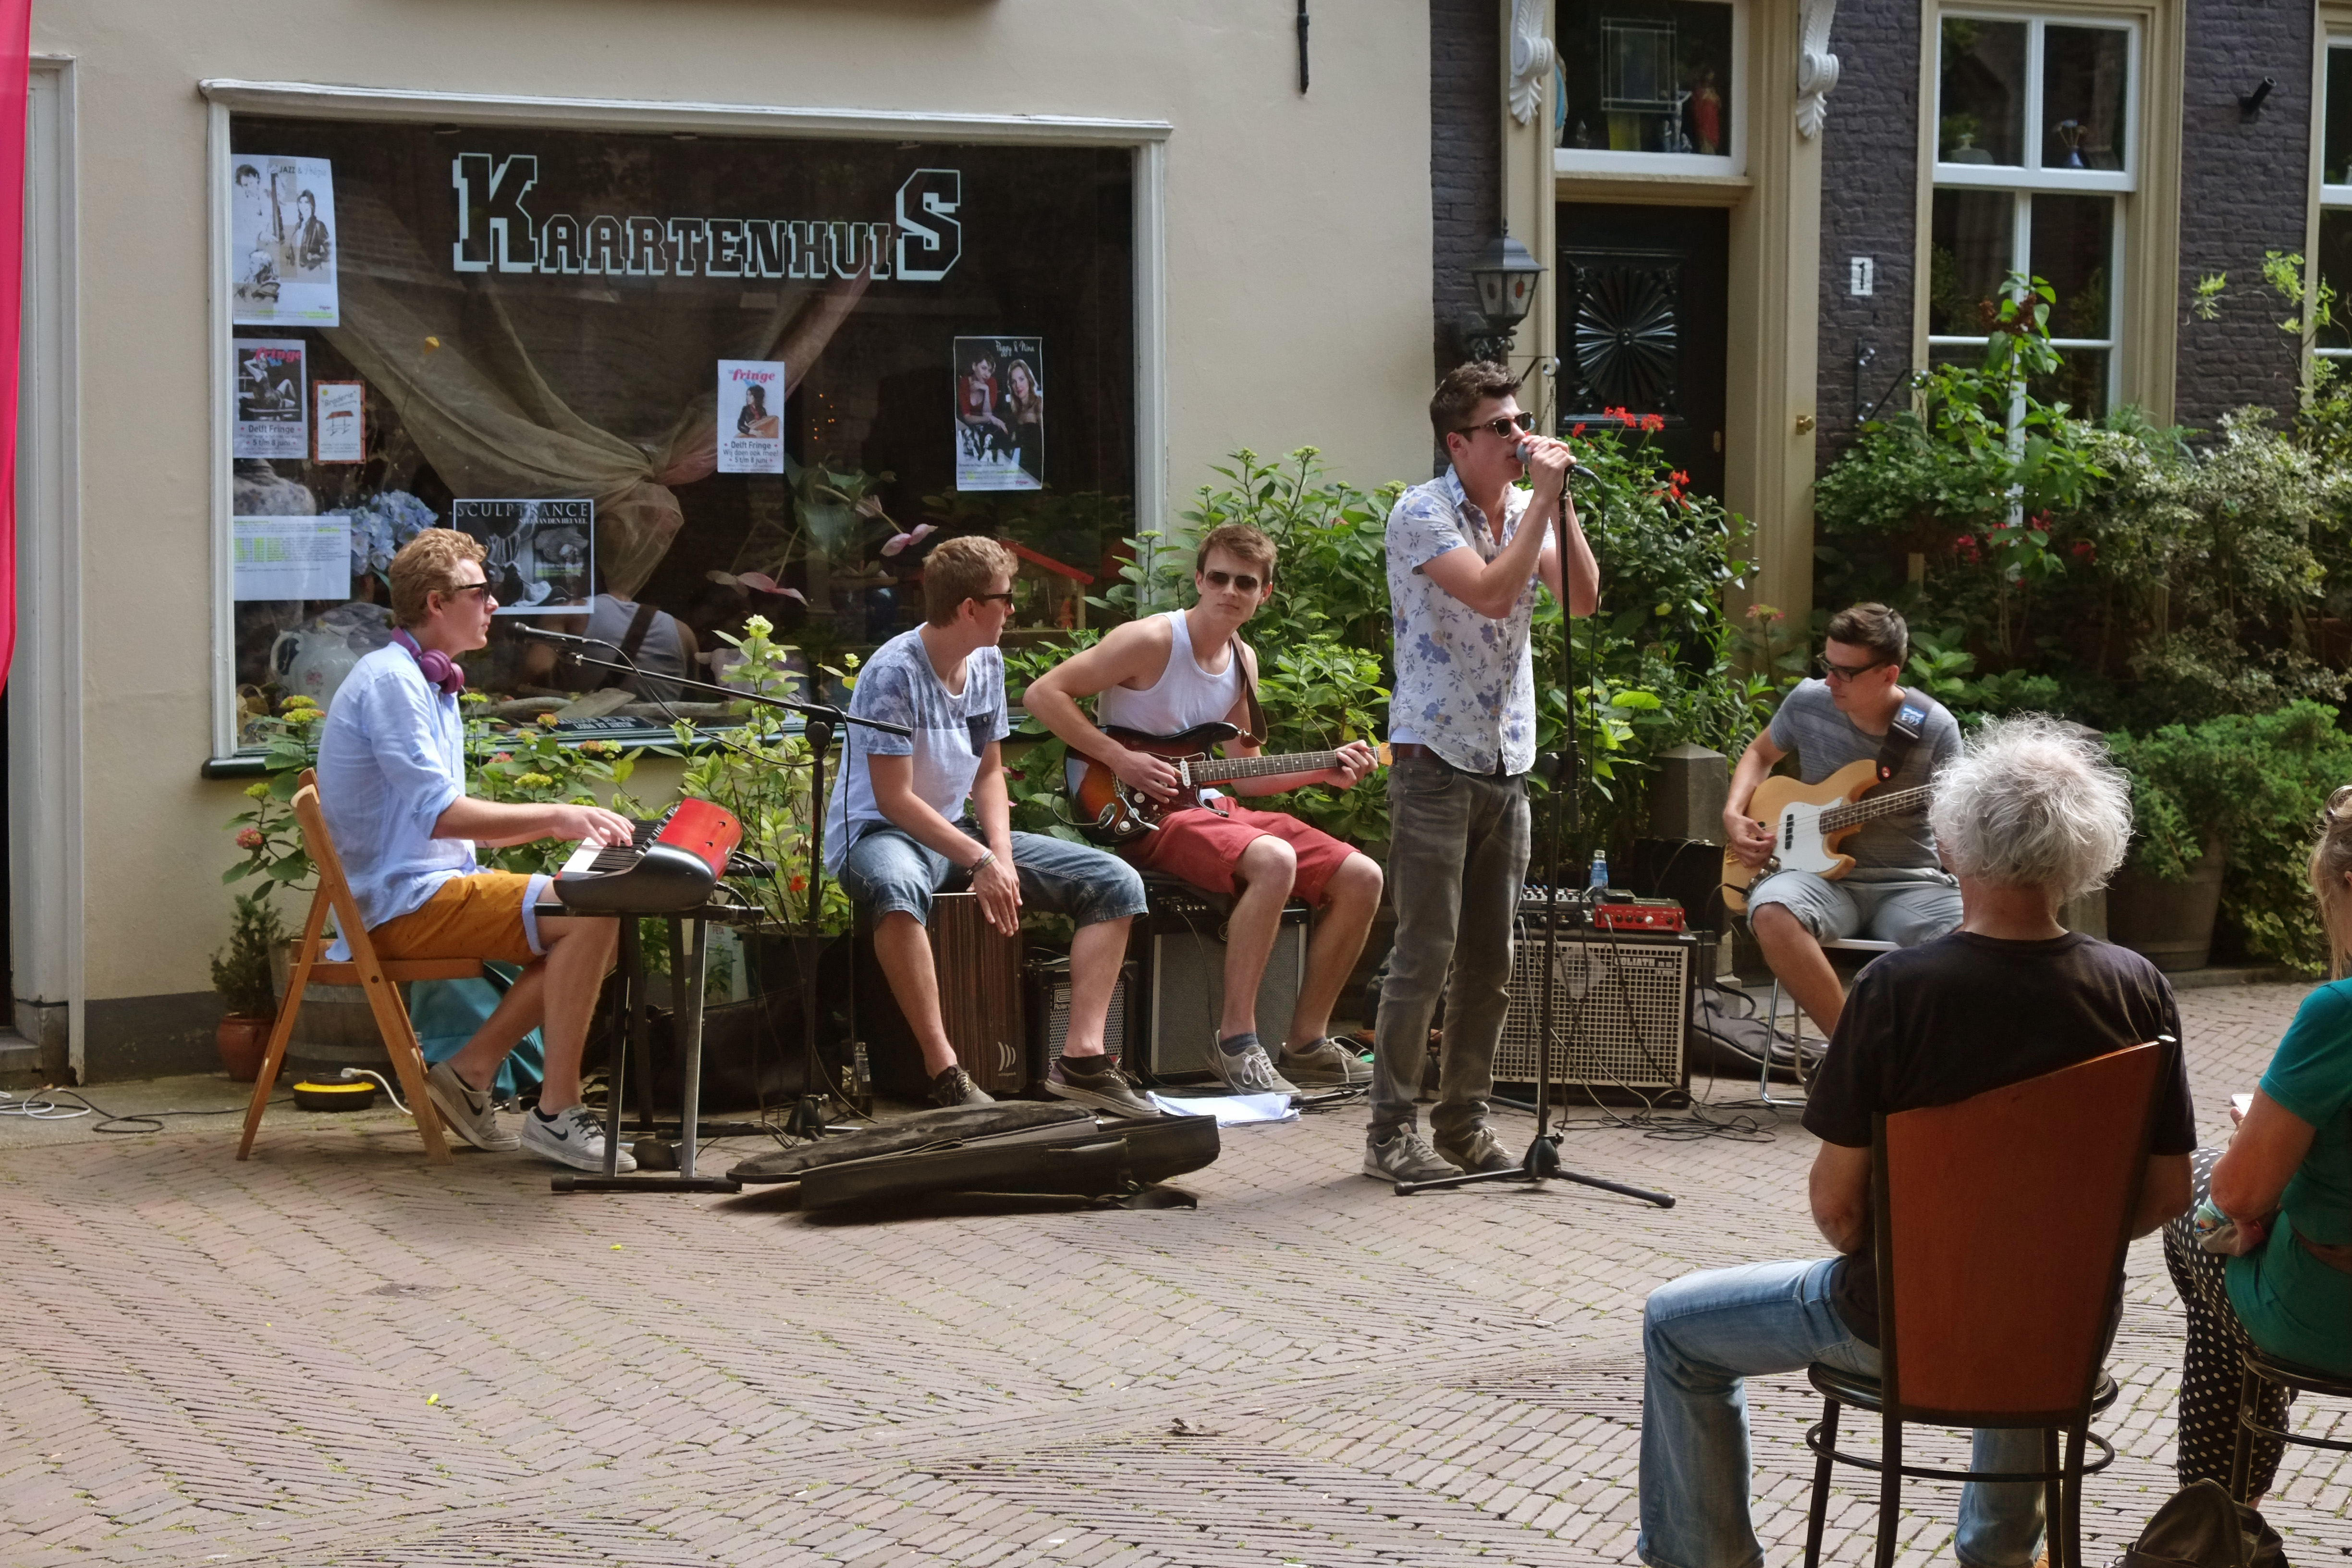
street, urban, travel, fujifilm, community, tourism, netherlands, fuji, delft, fujix, fujixe1